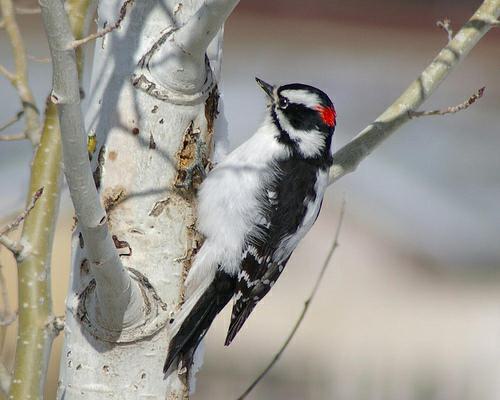
A photo of a downy woodpecker